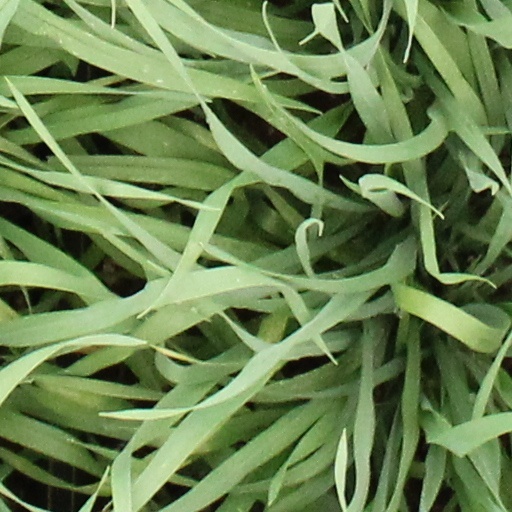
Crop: wheat